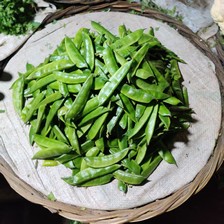
Label: others